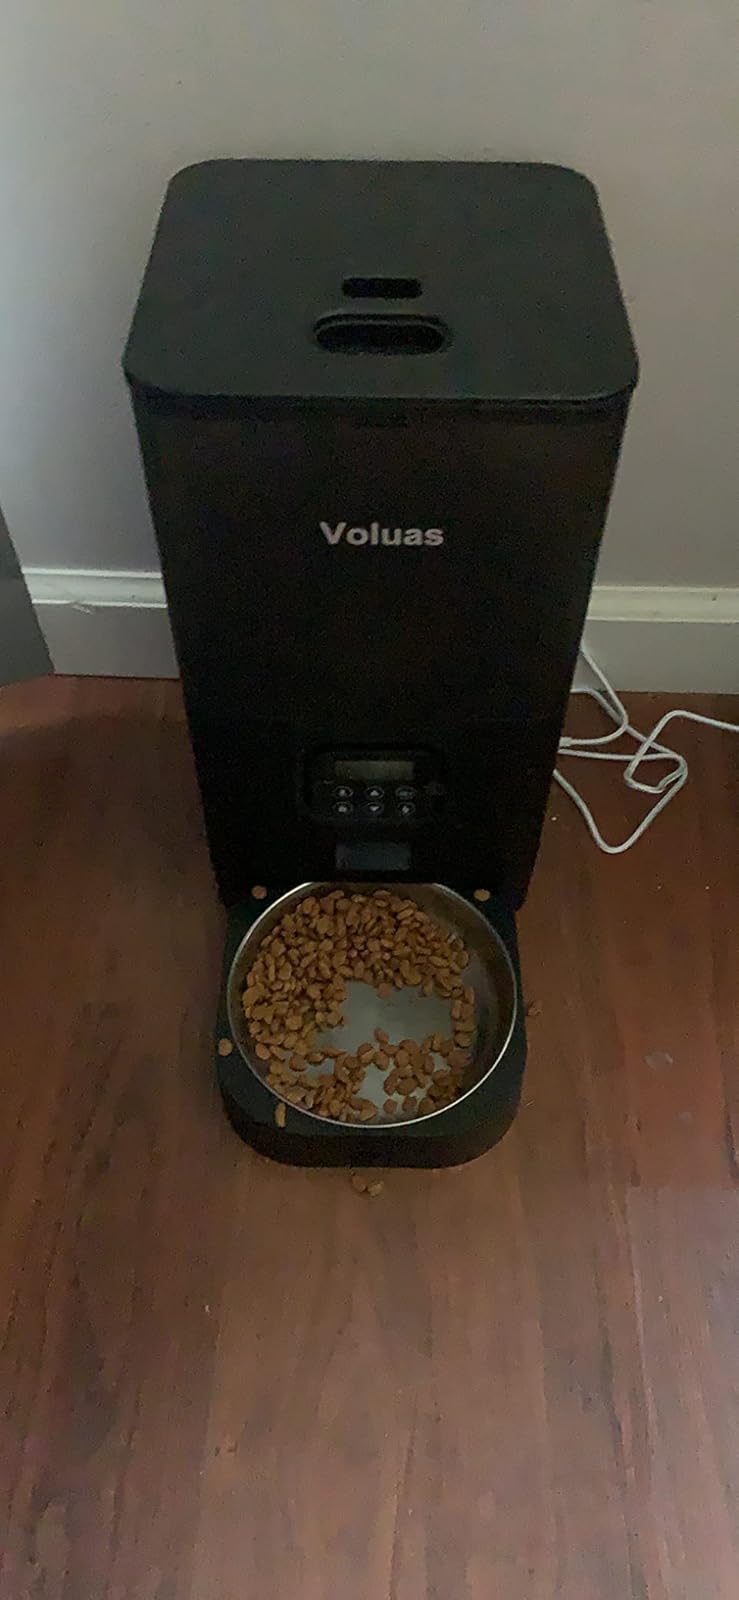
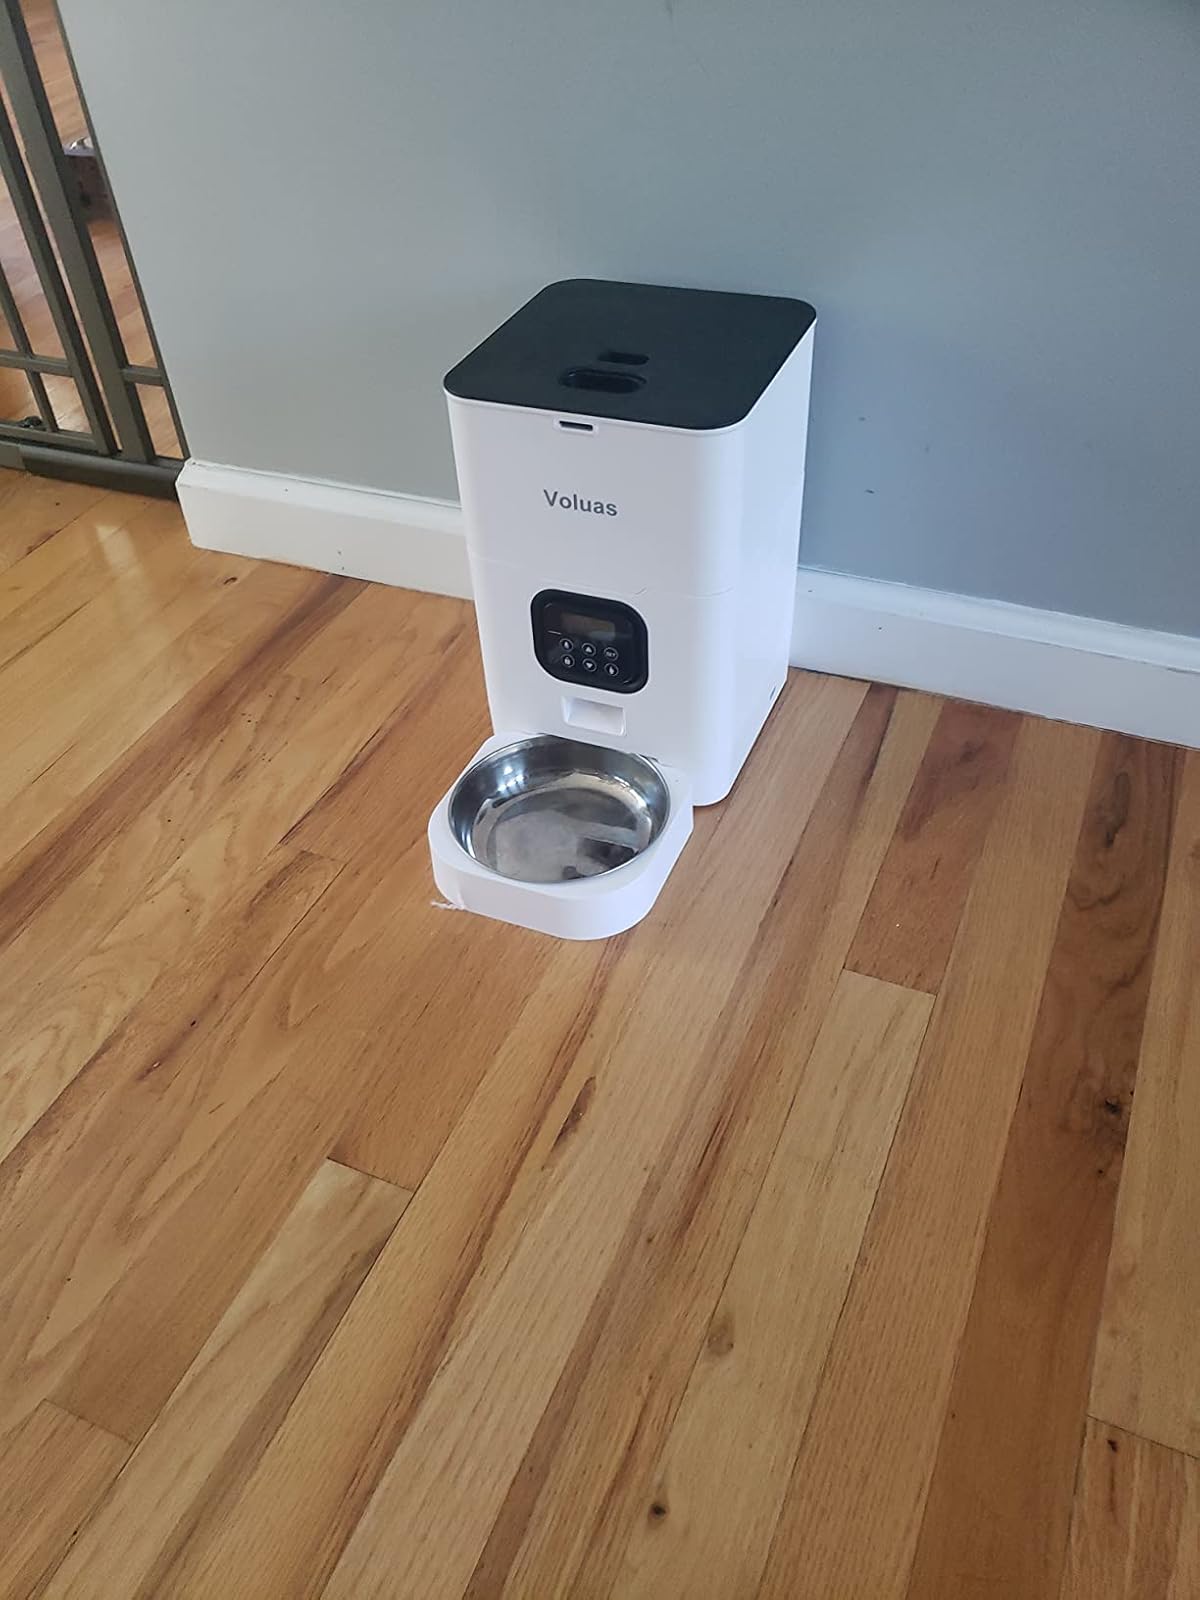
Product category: items_feeder
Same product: no